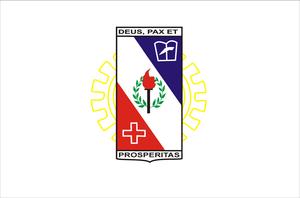
Coronel Fabriciano est une ville brésilienne de l'État du Minas Gerais. Sa population au recensement de 2010 était de 103 694 habitants, et était de 109 363 habitants en 2015 selon l'estimation de population de l'Institut brésilien de géographie et de statistiques. En 2010, 102 395 habitants étaient situés en zone urbaine, tandis que 1 299 habitants étaient situés en zone rurale. La commune s'étend sur 221 km², dont 17 km² sont situés en zone urbaine.